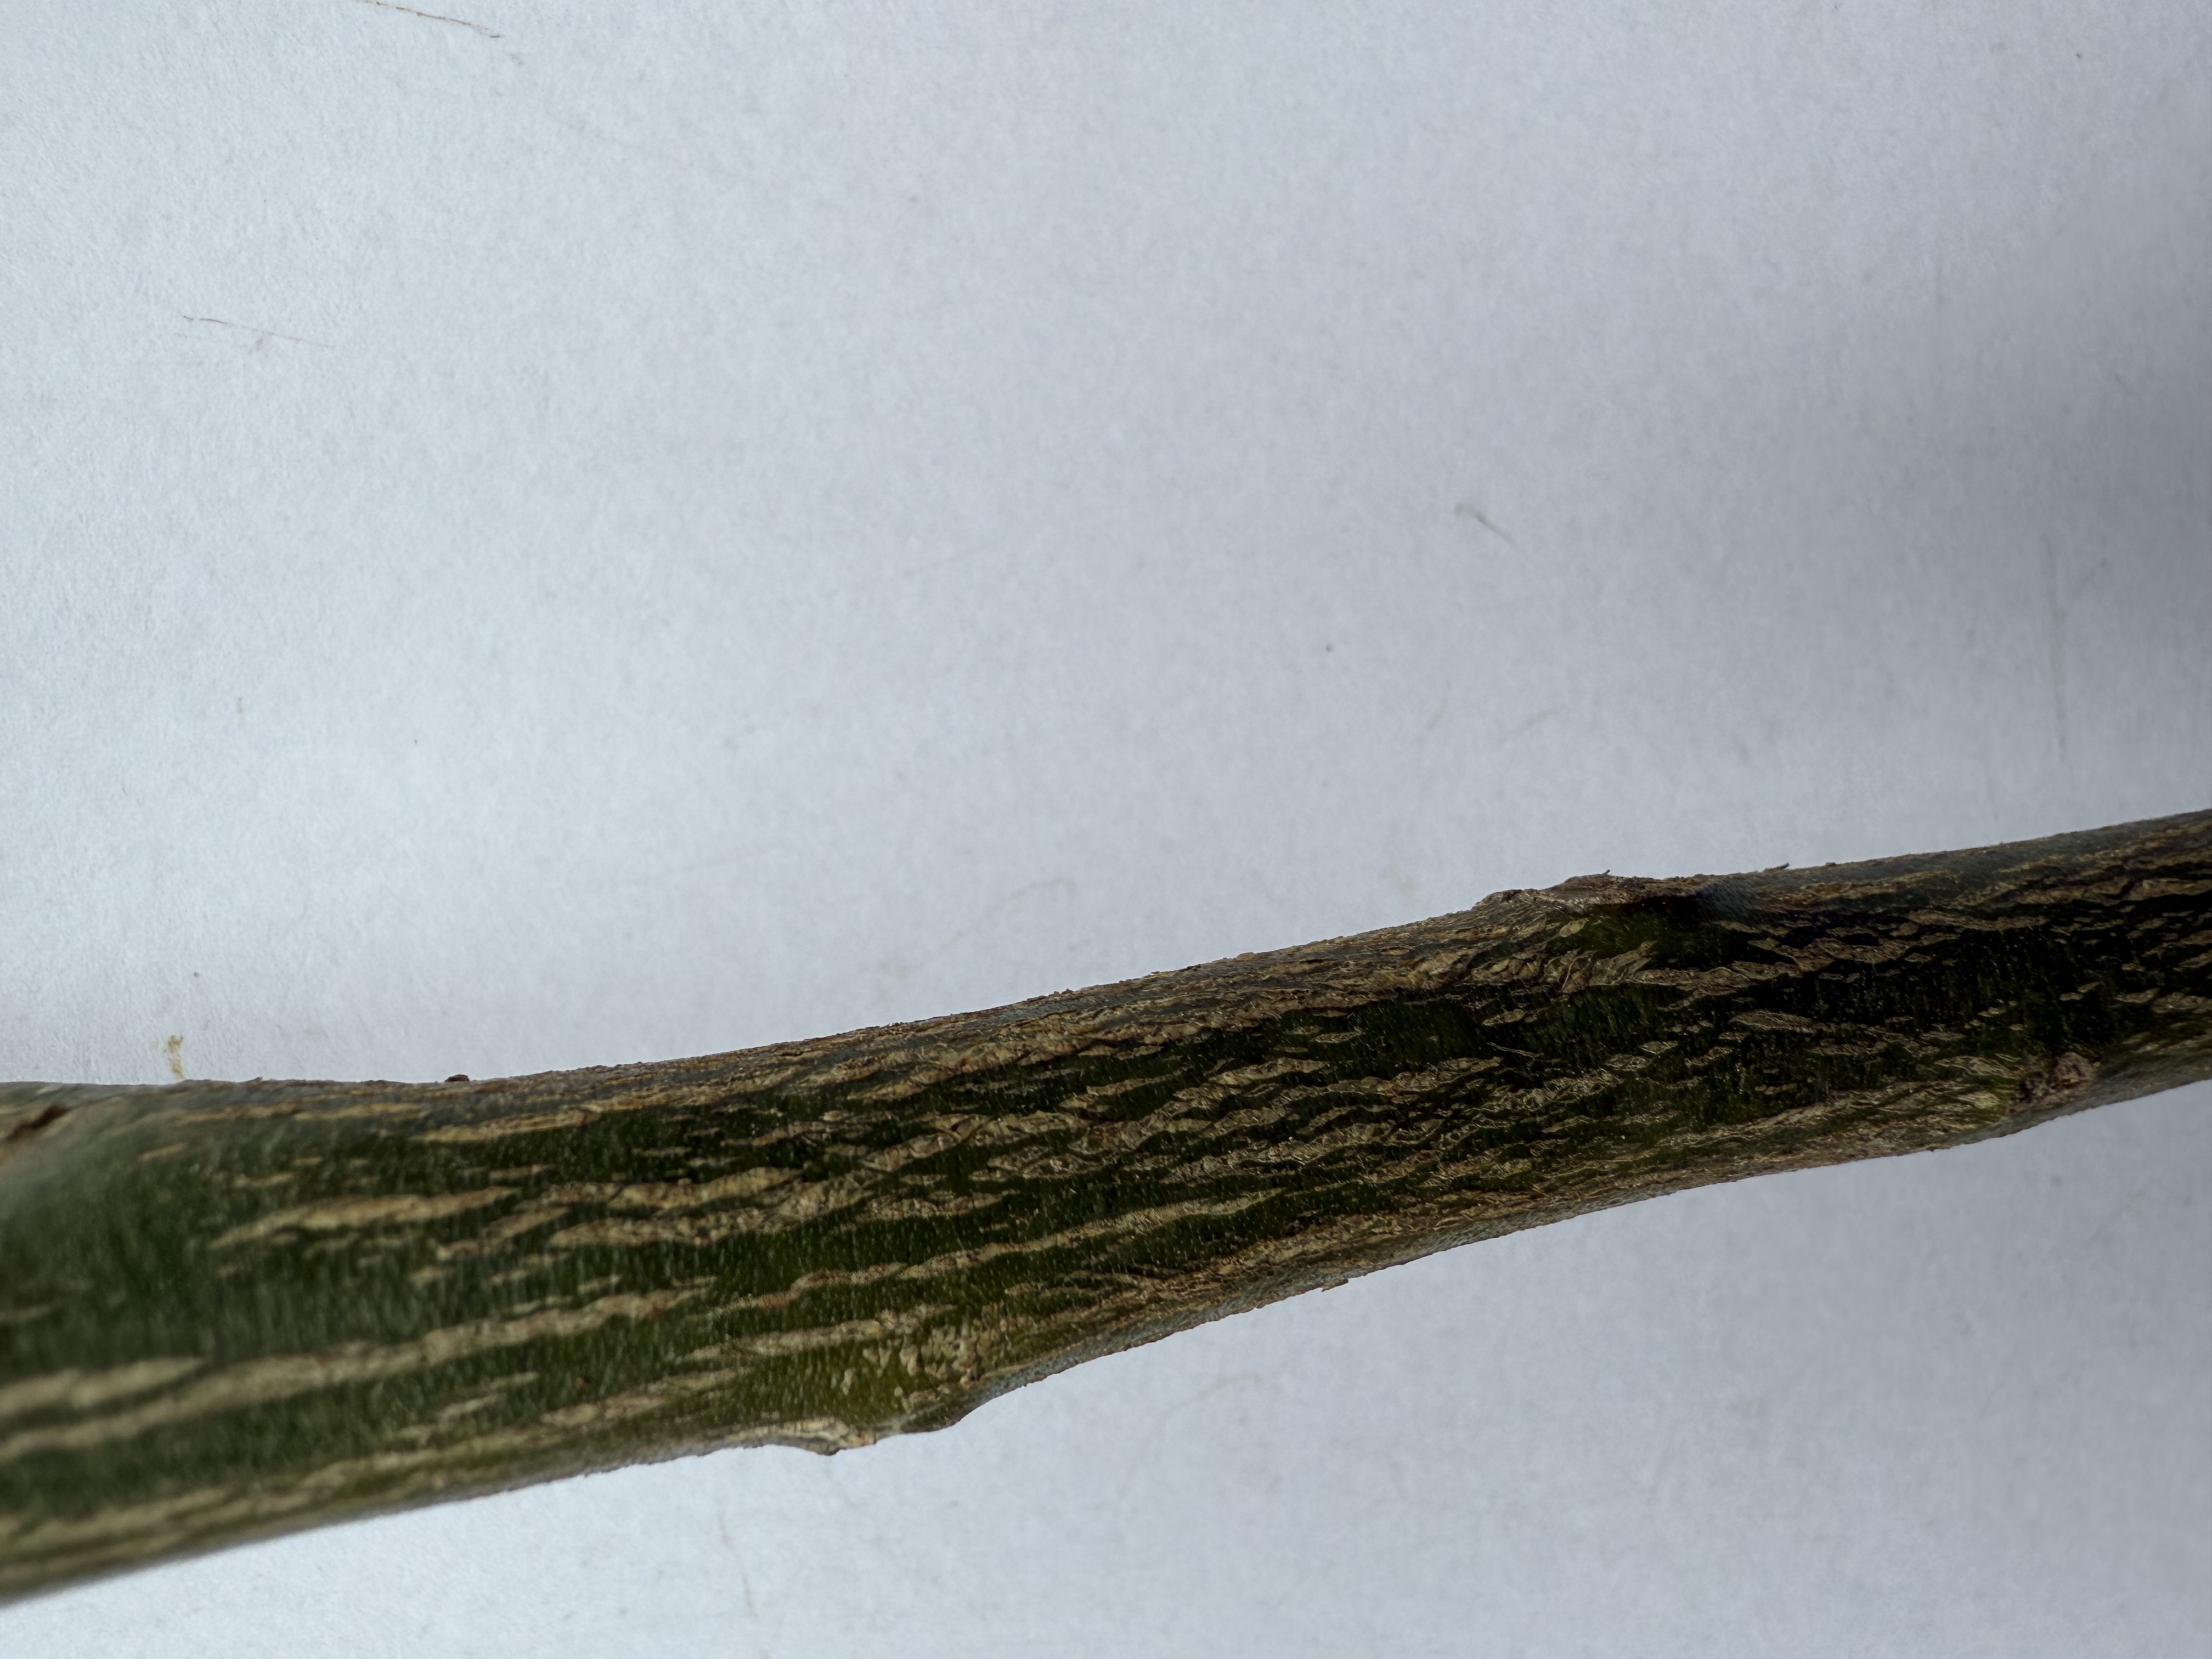
Variety: Kumquat